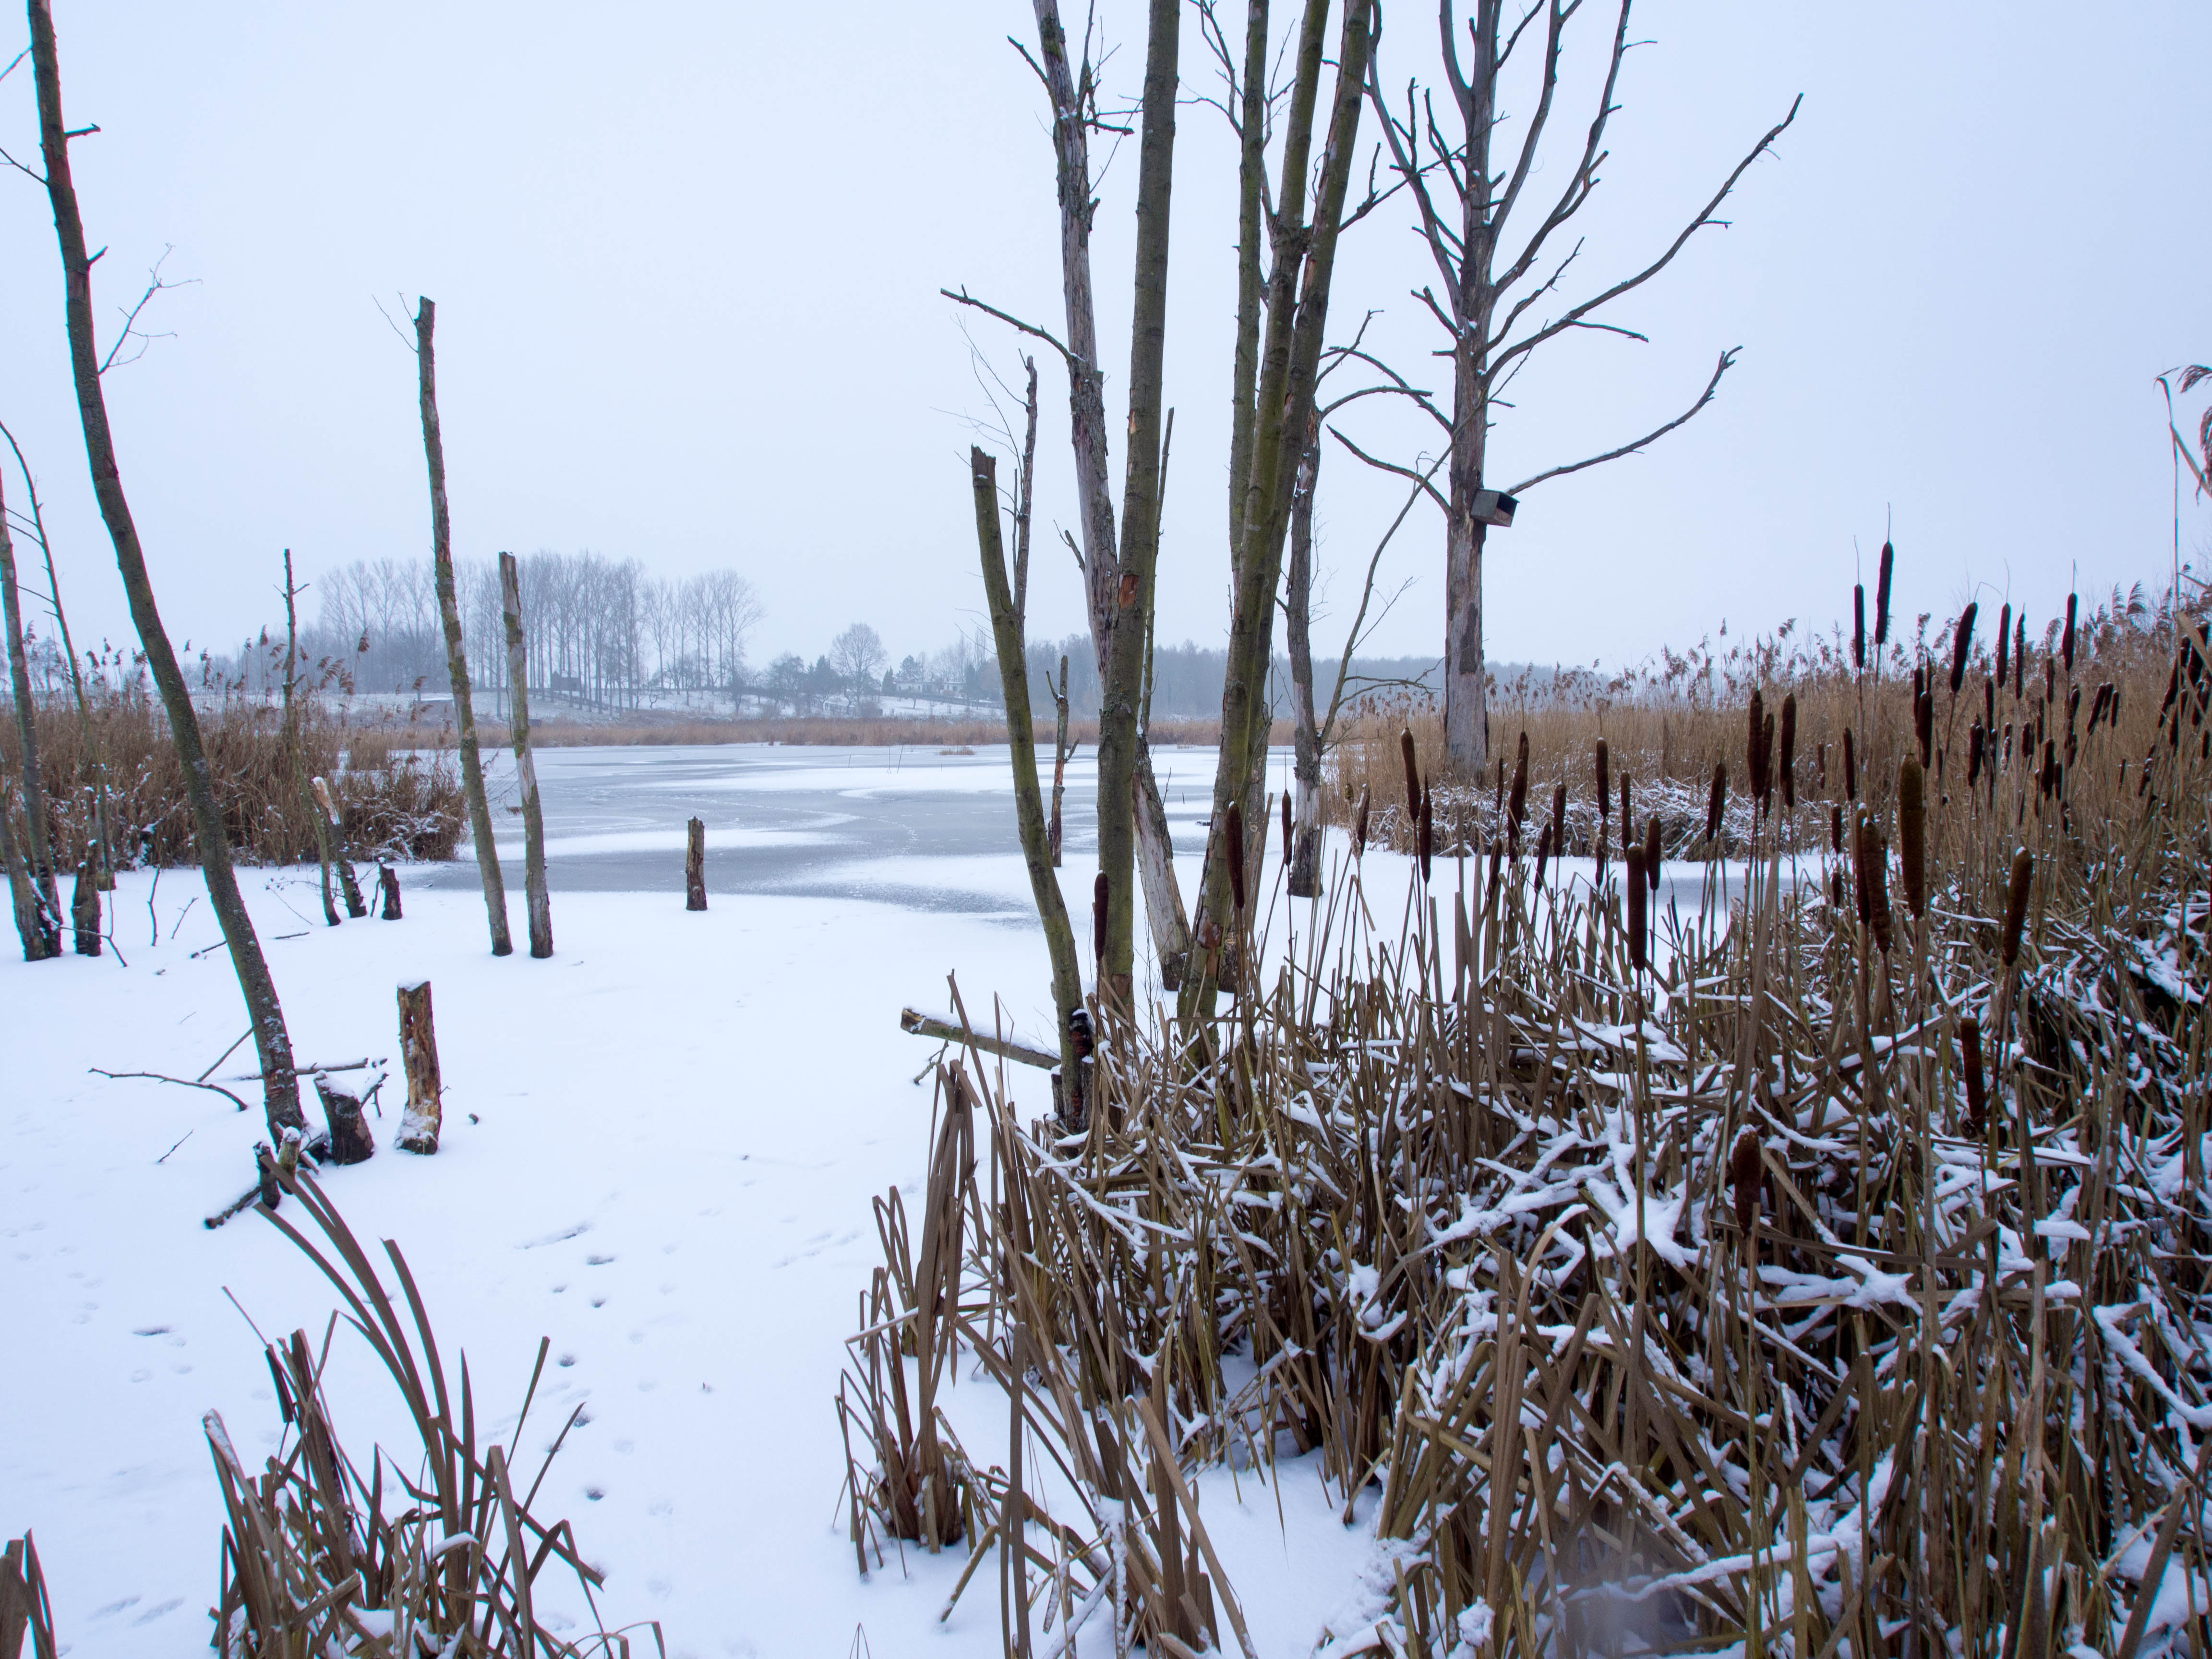
tree, nature, marsh, wilderness, branch, snow, winter, lake, frost, river, ice, weather, frozen, season, wetland, habitat, omdem5, freezing